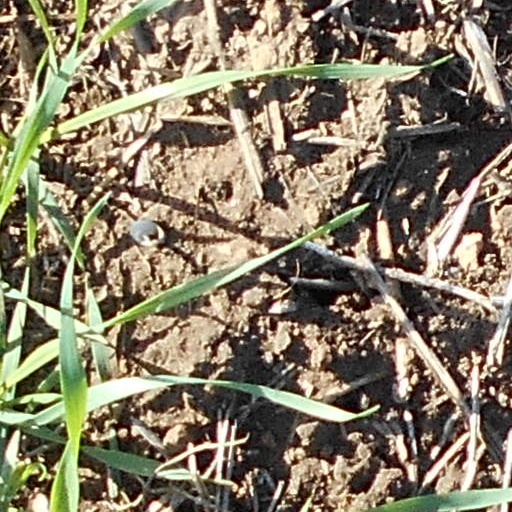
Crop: wheat